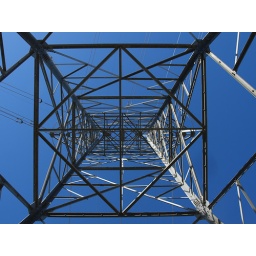
tower on the Lady Bird lake jogging path... Austin, Texas. Photo by Bill Oriani